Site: brandenburg
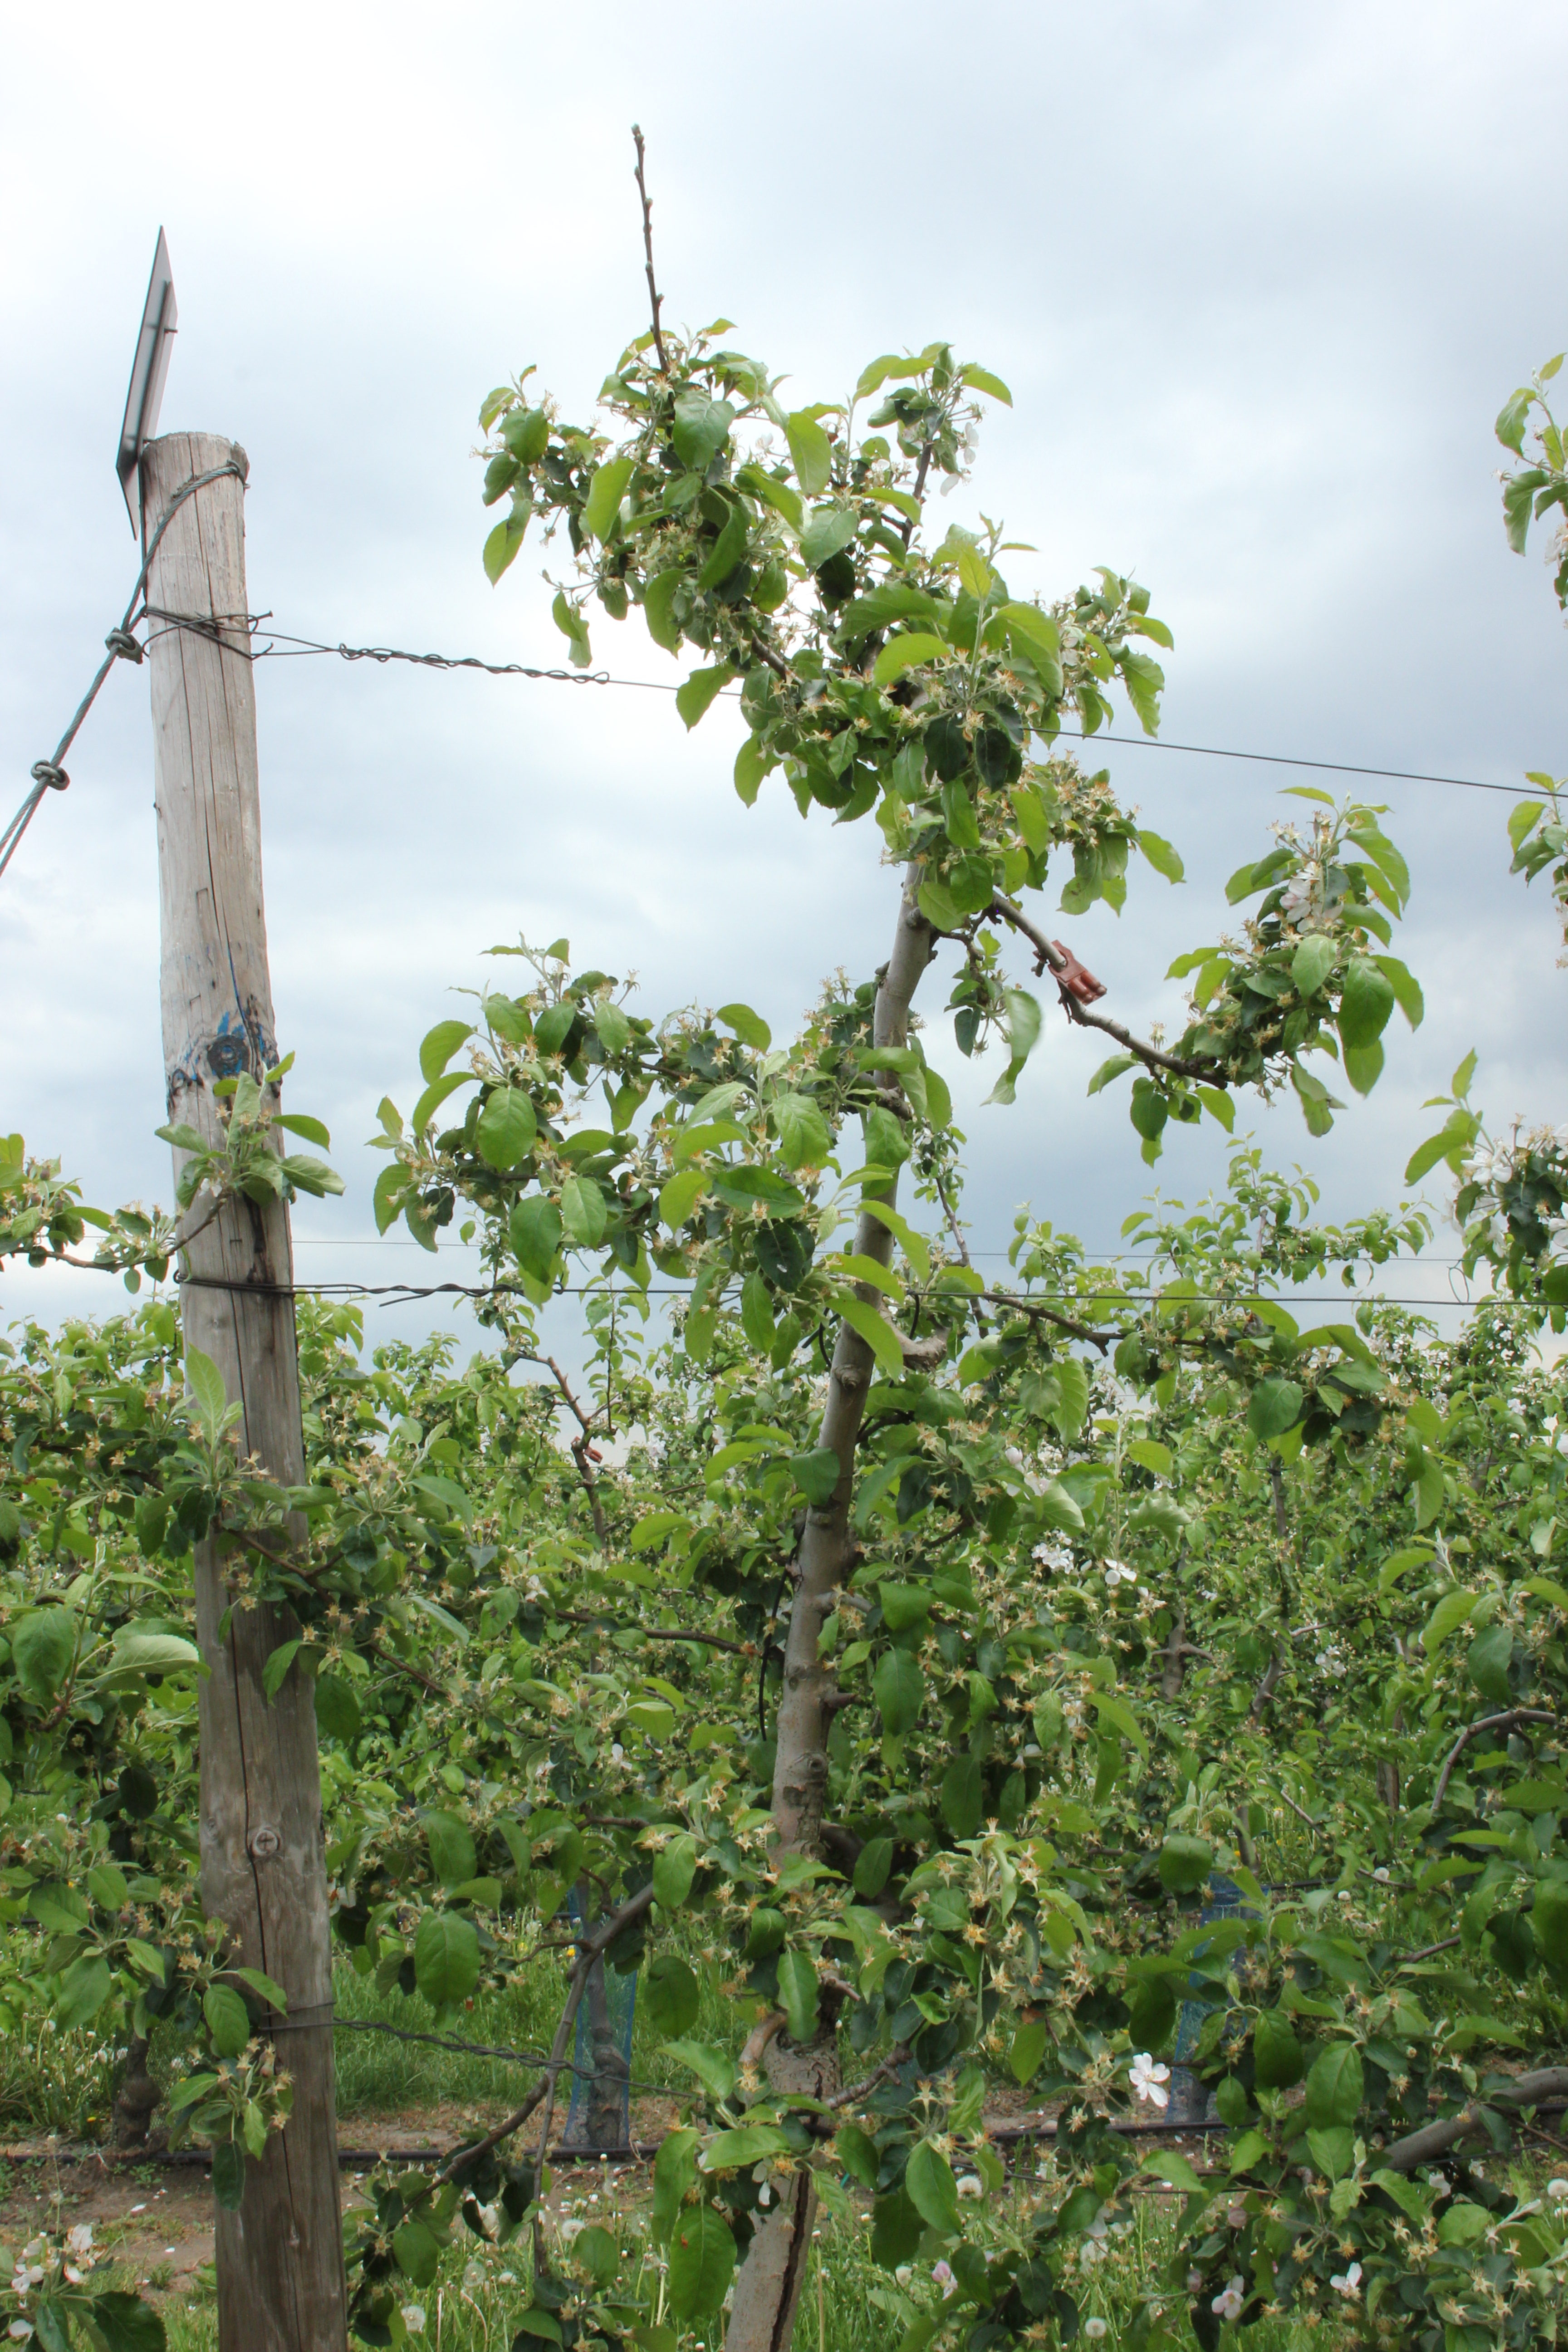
Growth stage (BBCH 67): Flowering